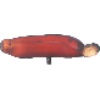
Label: Banana Red 1